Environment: real
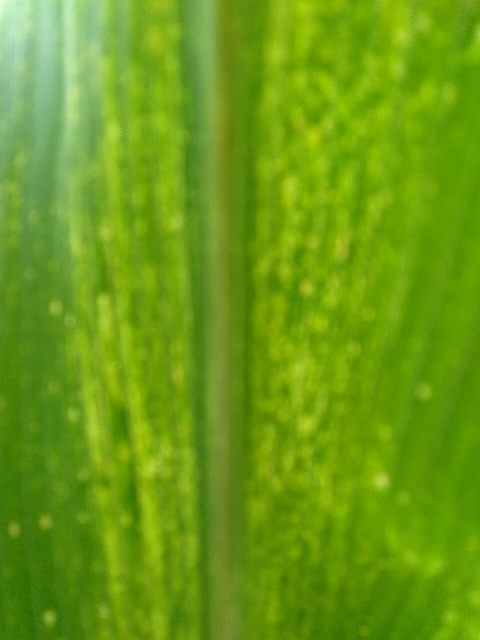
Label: lethal_necrosis